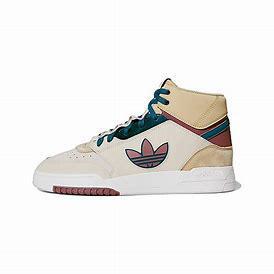
Brand: adidas
Model: Drop Step XL Skate